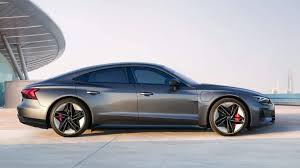
Label: noambulance